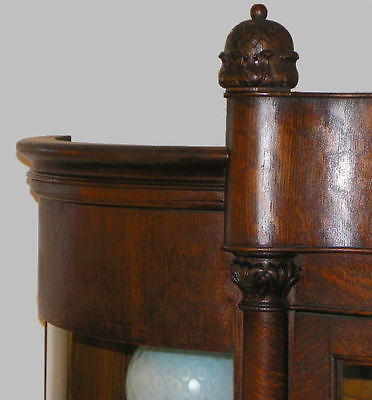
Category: cabinet